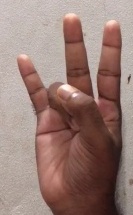
ASL sign: 7